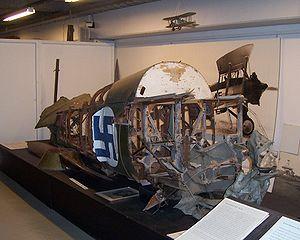
Le Gloster Gamecock est un avion militaire de l'entre-deux-guerres. Chasseur biplan de la Royal Air Force, dérivé du Grebe Mk.III, il effectua son premier vol en février 1925. Il différait du Grebe principalement par son moteur Bristol Jupiter qui remplaçait le moteur Armstrong Siddeley Jaguar jugé peu fiable. Les autres changements étaient apportés au niveau des ailerons, des contours du fuselage plus fins, et des mitrailleuses installées à l'intérieur du fuselage.